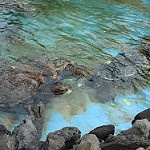
Label: sea